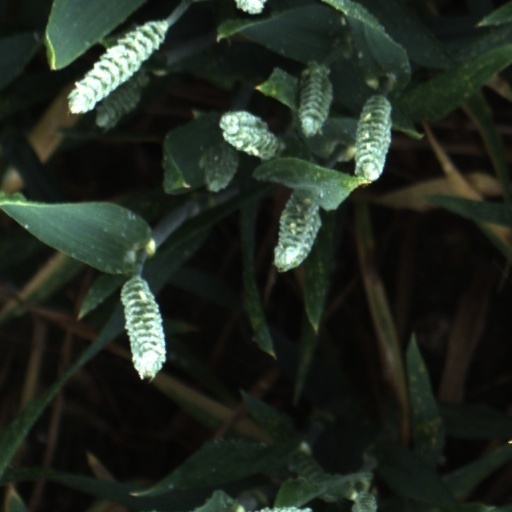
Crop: wheat